Ronneburg Castle

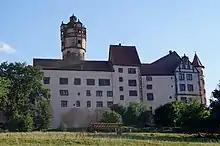
Northern outside of the core castle (from left to right): New bower (under the keep), old building and bakery with Renaissance gable and stair tower

The Saalbau, also known as the Palas, is situated on the west side of the core castle and is essentially one of the original castle buildings. The current structure has a floor area of 25 x 11.5 meters and spans the entire width of the western core castle. On its south side, it seamlessly connects to the battlement of the upper gate building. The central stair tower in front of the building above the cellar neck is an addition from the 15th century. The roofing over the cellar entrance, featuring a half-timbered parlor, dates to 1555. On the courtyard-side facade, there is a polygonal bay window made of sandstone ashlars with cross-frame windows to the left of the stair tower on the upper floor. This bay window was created in the last third of the 14th century when a Gothic chapel was built there, of which it formed the apse. The building houses a vaulted cellar, as well as larger living and courtrooms. It also contains a castle kitchen, which, however, was only installed during the Renaissance. In the past, the first floor featured a larger hall, which was later converted into a smaller hall with a kitchen. Half-timbered walls from the 15th century are still preserved on the middle floor. The upper floor had to be extensively rebuilt after the fire damage of 1621, so medieval elements are present only in the stone architectural components.